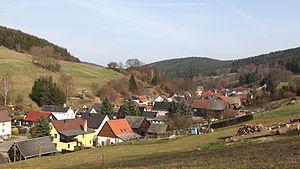
Döschnitz est une municipalité allemande du land de Thuringe, dans l'arrondissement de Saalfeld-Rudolstadt, au centre de l'Allemagne. En 2015, sa population est de 245 habitants.